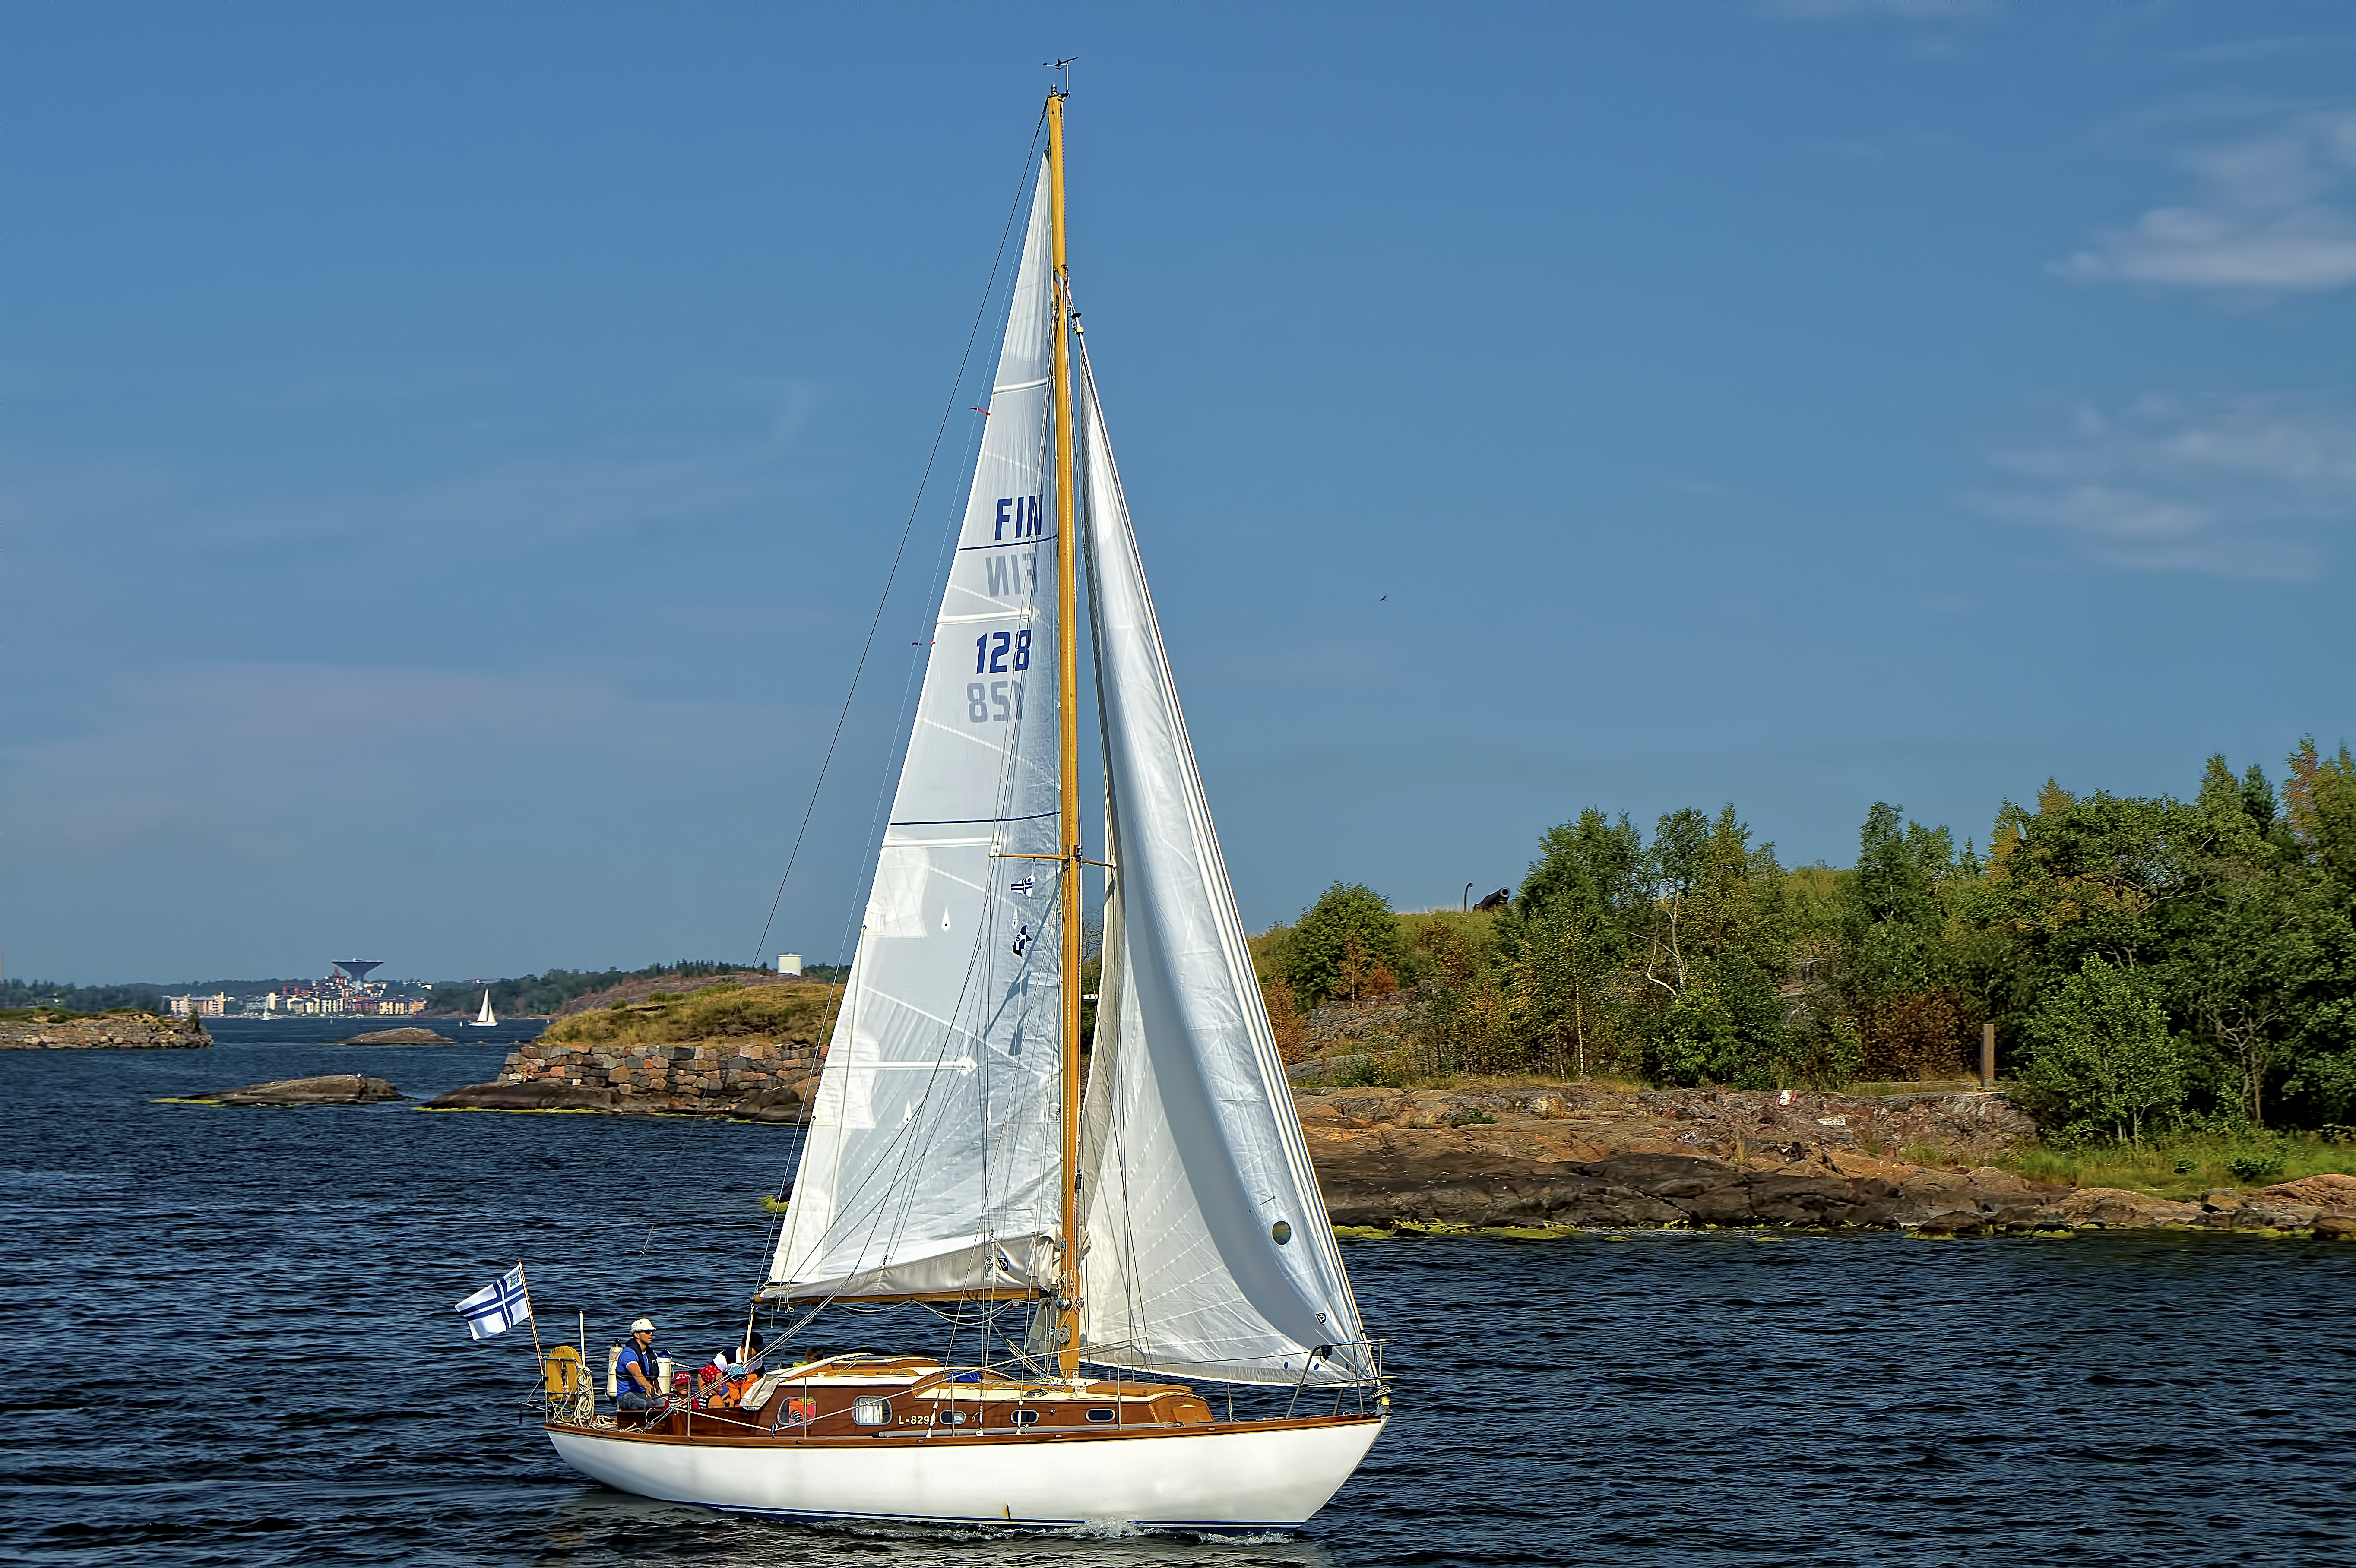
boat, sailing, sailboat, cool image, finland, helsinki, suomenlinna, cool photo, i